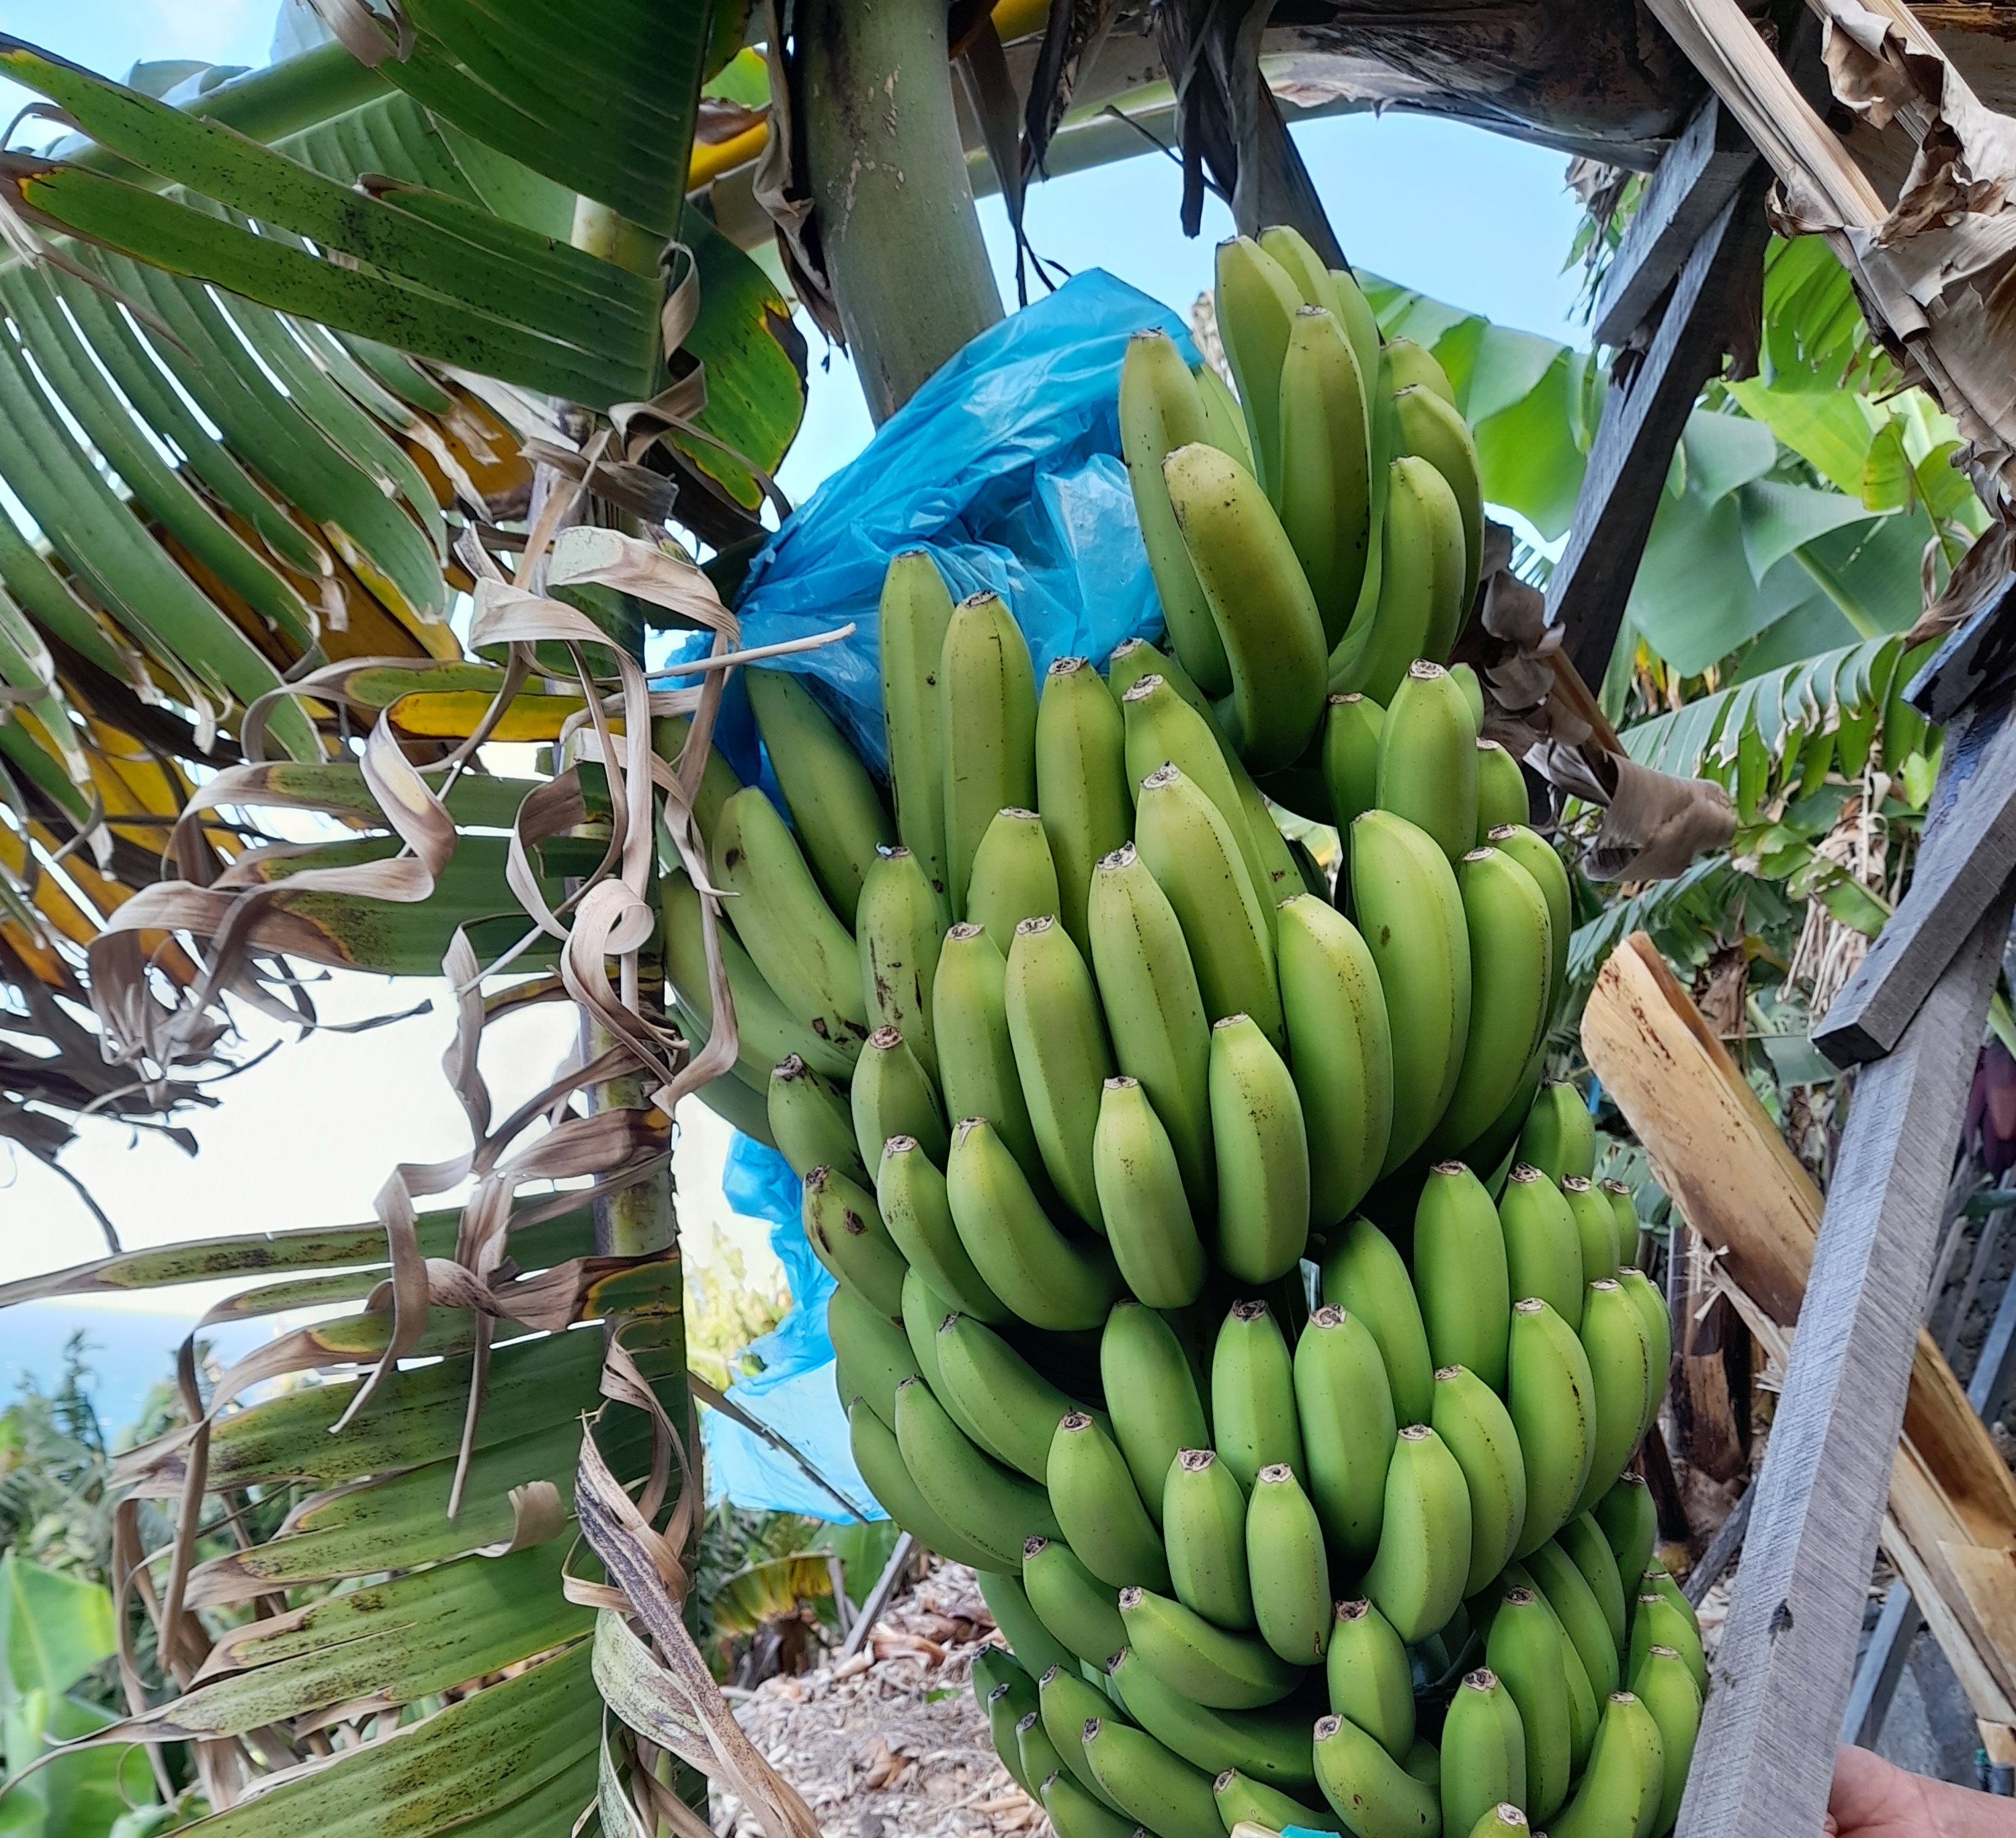
Label: Cut